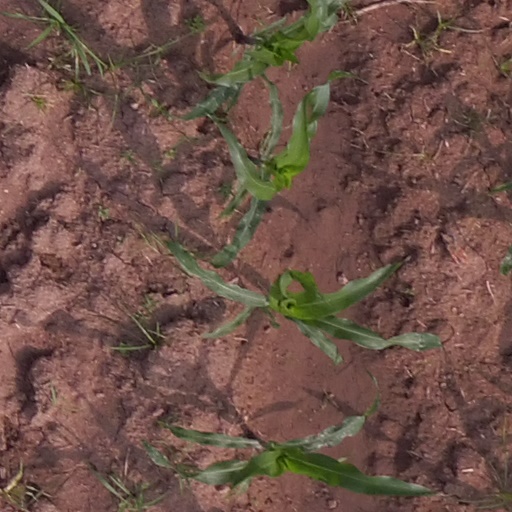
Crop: maize; corn